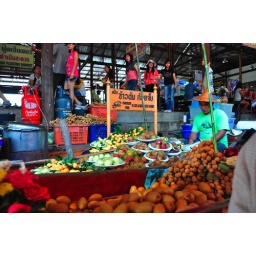
Fruits and flowers in the floating market